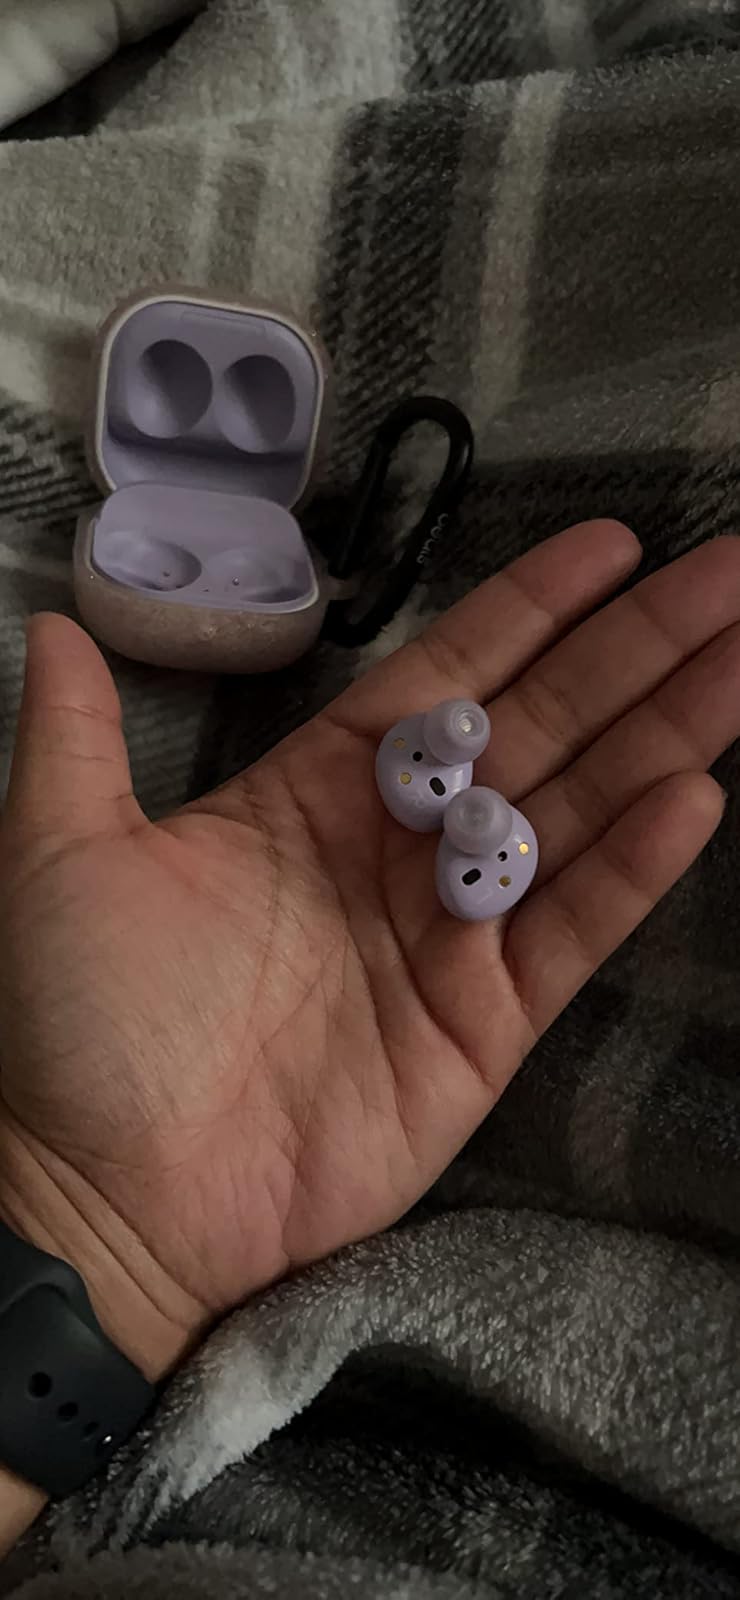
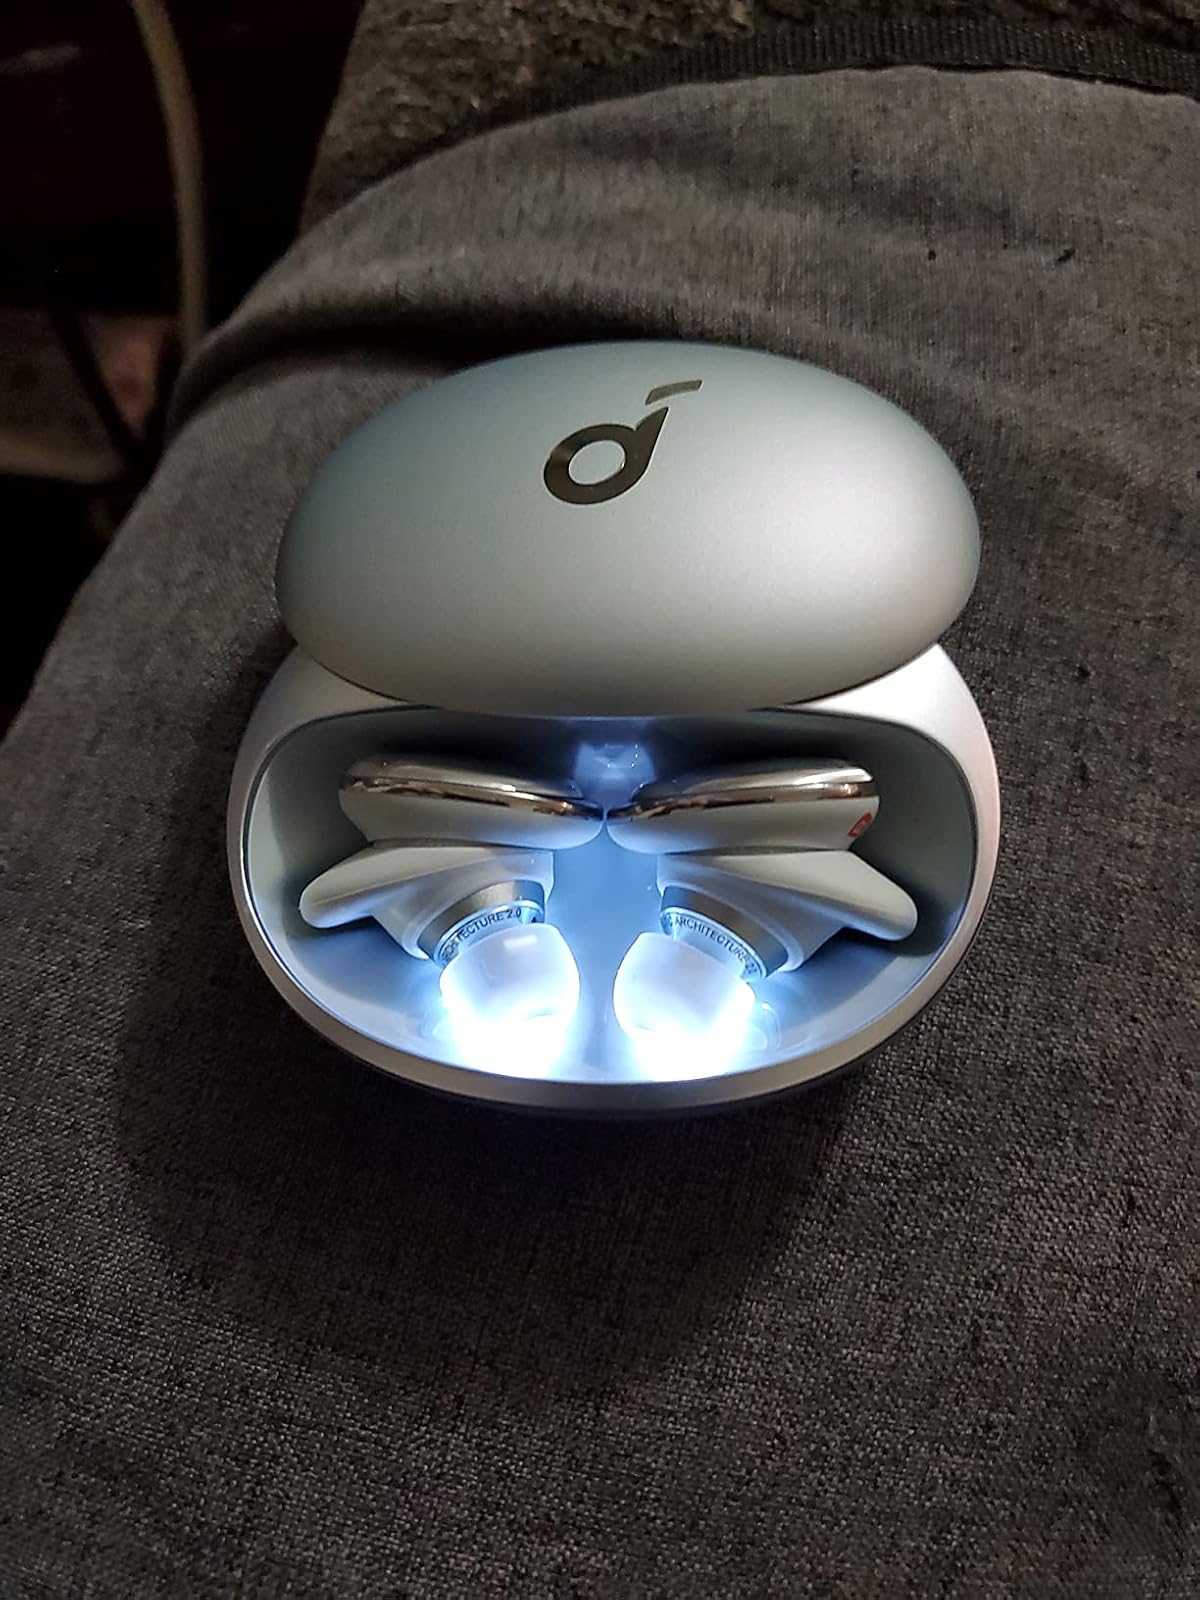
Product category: earbuds
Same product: no